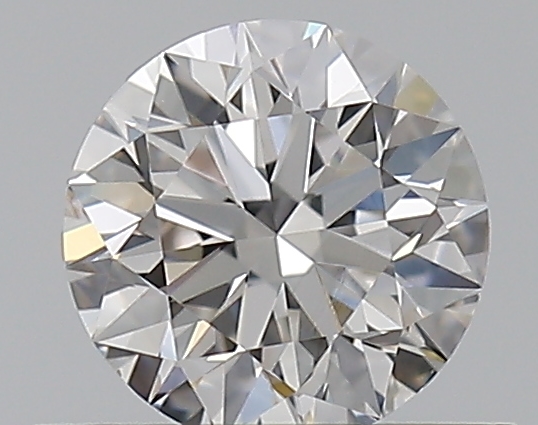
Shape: round
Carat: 0.52
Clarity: VS1
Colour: G
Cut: EX
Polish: EX
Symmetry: EX
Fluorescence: N
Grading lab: GIA
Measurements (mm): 5.1 x 5.13 x 3.21